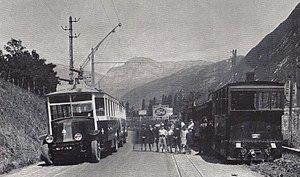
Un électrobus Vétra et un tramway Corpet-Louvet à Challes-les-Eaux en 1930.
Challes-les-Eaux est une commune française et une station thermale située dans le département de la Savoie, en région Auvergne-Rhône-Alpes.
Le Tramway de Chambéry est un réseau de chemin de fer à voie étroite organisé en étoile autour de la gare de Chambéry, en Savoie.
L’Électrobus de Chambéry à Chignin est une ligne de trolleybus appartenant au Conseil général de la Savoie et reliant les gares de Chambéry et de Chignin en passant par les communes de La Ravoire, Challes-les-Eaux et Saint-Jeoire-Prieuré.
Synchro Bus, anciennement Stac, est une marque déposée appartenant à la communauté d’agglomération du Grand Chambéry, qui désigne sous ce nom son service de transport en commun. Ce dernier dessert les 38 communes de Grand Chambéry ainsi que les communes du Bourget-du-Lac et de Voglans, rattachées à la communauté d’agglomération Grand Lac, à l'aide d'un réseau composé de 19 lignes régulières, d’un service de transport à la demande et de transport scolaire, et d’une ligne de vélotaxis, appelée Vélobulle, reliant les quatre arrêts de correspondance situés dans le centre-ville de Chambéry.